Gabriel Agbonlahor

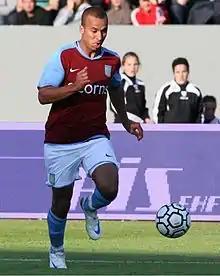
Agbonlahor playing for Aston Villa in 2008

Gabriel Imuetinyan Agbonlahor (born 13 October 1986) is an English former professional footballer who played as a forward; he mostly played as a striker, but he was also capable of playing on the wing. He spent his entire professional career with Aston Villa, with loan spells at Watford and Sheffield Wednesday in his late teens.